Waurn Ponds

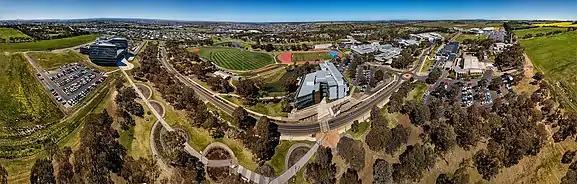
Aerial panorama of Deakin University's Waurn Pond Campus. Shot at altitude of 110m. September 2018.

The Deakin University campus at Waurn Ponds had the beginnings in the Gordon Institute of TAFE, who purchased land there in 1969. A building for the Applied Sciences was first built, followed by a library and student lodgings in 1975. In 1976 the Gordon Institute was divided into two parts, with academic courses becoming part of the newly formed Deakin University based at the Waurn Ponds campus.